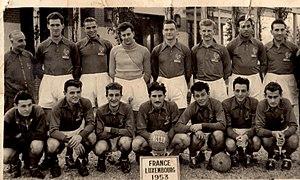
Raymond Wozniezko, parfois orthographié Raymond Wozniesko, né le 17 janvier 1930 à Champagnac et mort le 4 octobre 2004 à Lacanau, est un joueur de football français, qui jouait au poste de milieu de terrain.